Yolanda Castaño

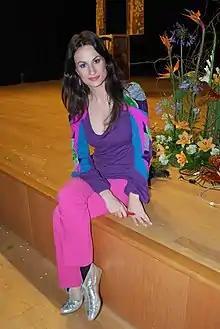
Castaño in 2010

Since 1990, she has lived in A Coruña, where she studied Spanish Philology and Audiovisual at the University of A Coruña.